Challenger Deep

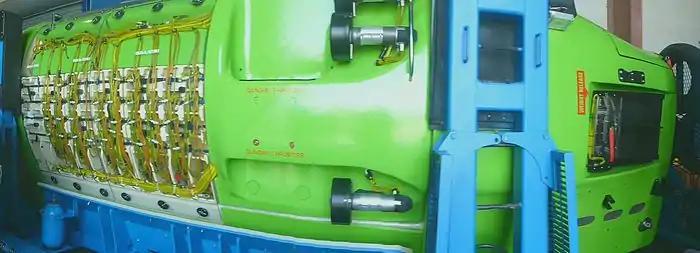
DSV "Deepsea Challenger"

In November 2019, as cruise SR1916, a NIOZ team led by chief scientist Hans van Haren, with Scripps technicians, deployed to the Challenger Deep aboard the 2,641-ton research vessel , to recover a mooring line from the western basin of the Challenger Deep. The long mooring line in the Challenger Deep consisted of top-floatation positioned around depth, two sections of Dyneema neutrally buoyant line, two Benthos acoustic releases and two sections of self-contained instrumentation to measure and store current, salinity and temperature. Around the depth position two current meters were mounted below a long array of 100 high-resolution temperature sensors. In the lower position starting above the sea floor 295 specially designed high-resolution temperature sensors were mounted, the lowest of which was above the trench floor. The mooring line was deployed and left by the NIOZ team during the November 2016 RV "Sonne" expedition with the intention to be recovered in late 2018 by "Sonne". The acoustic commanded release mechanism near the bottom of the Challenger Deep failed at the 2018 attempt. RV "Sally Ride" was made available exclusively for a final attempt to retrieve the mooring line before the release mechanism batteries expired. "Sally Ride" arrived at the Challenger Deep on 2 November. This time a 'deep release unit' lowered by one of "Sally Ride" winch-cables to around 1,000 m depth pinged release commands and managed to contact the near-bottom releases. After being submerged for nearly three years, mechanical problems occurred in 15 of the 395 temperature sensors. The first results indicate the occurrence of internal waves in the Challenger Deep.